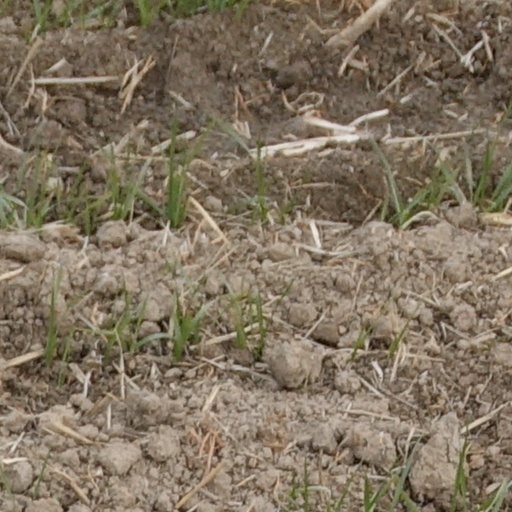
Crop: wheat